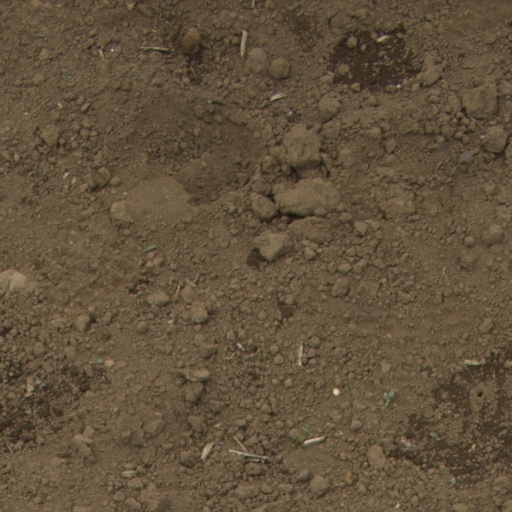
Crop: Jerusalem artichoke